Albion Hall

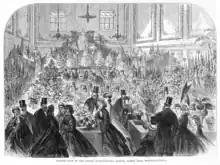
Flower show at Albion Hall, 1865

Albion Hall was a building on the west side of Albion Square, Hackney, built by Islip Odell between 1849 and 1850. It was owned by the Literary and Scientific Institute until 1861. Under the management of the institute, the hall managed lectures, a library, entertainment and classes in chess, French, book-keeping and arts and science. From 1861 it was run as an assembly hall, and after the installation of swimming baths in the 1860s, became public baths. Between 1850 and 1894 the building was licensed, but it closed in 1897. The London School Board re-opened the building in 1899.